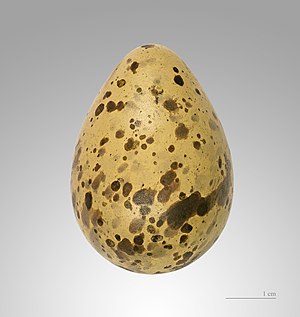
Tredækker
Gallinago media
Tredækkeren er en lille sneppefugl. Den når en længde på 27-29 cm og vejer 150-225 g. Fuglen yngler i det nordøstlige Europa og det nordvestlige Rusland. Tredækkeren er en trækfugl, der overvintrer i Afrika. Den europæiske ynglepopulation er i kraftig tilbagegang.